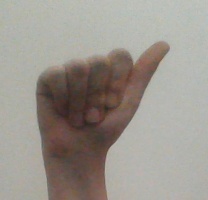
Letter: dhad